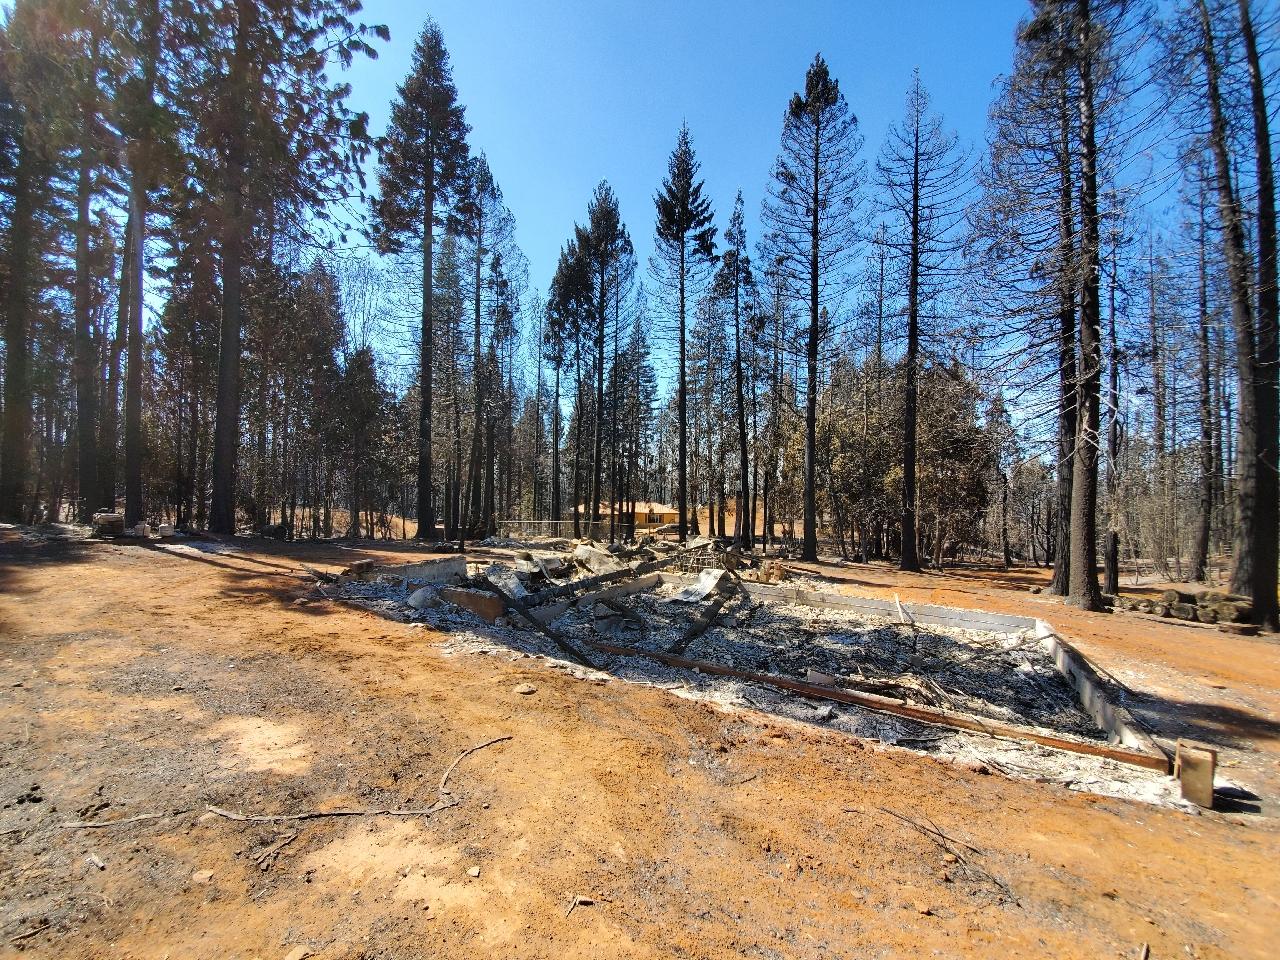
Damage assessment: destroyed